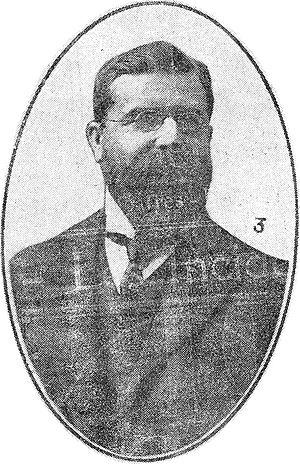
""Docteur Forêt, maire de Metz."""
Cette page concerne les événements qui se sont produits durant l'année 1911 en Lorraine.
Roger Forêt, né le 1ᵉʳ octobre 1870 à Vaxy et mort le 8 janvier 1943 à Metz, est un avocat et homme politique allemand. Il est maire de Metz de 1911 à 1918.
Cette page concerne les événements qui se sont produits durant l'année 1870 en Lorraine.